Divergence theorem

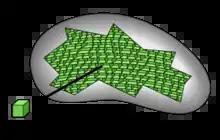
</math> approaches formula_14

The goal is to divide the original volume into infinitely many infinitesimal volumes. As the volume is divided into smaller and smaller parts, the surface integral on the right, the flux out of each subvolume, approaches zero because the surface area approaches zero. However, from the definition of divergence, the ratio of flux to volume, formula_16